Crowned: The Mother of All Pageants

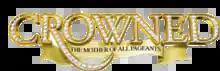

Crowned: The Mother of All Pageants is an eight-episode competition that featured multiple mother-daughter teams working together as pairs to win a beauty pageant competition. The show ran for eight episodes on The CW from December 12, 2007, to January 30, 2008.